Aimé Jacquet

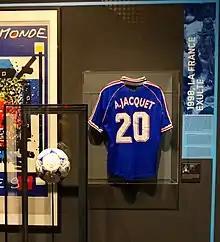
A France jersey emblazoned with Jacquet's name with the match ball used in the 1998 FIFA World Cup Final, on display at the Musée National du Sport.

Jacquet worked as a manager for clubs around France and gained an impressive list of accolades for Bordeaux during the 1980s, leading them to three league titles, two French Cups, two European semi-finals and one-quarter-final. Dismissed by President Claude Bez in 1989, he left Bordeaux to hone his managerial skills with more modest teams like Montpellier, and Nancy.